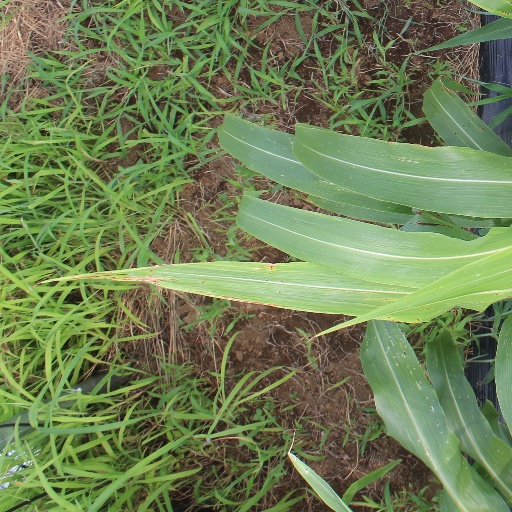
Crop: sorghum